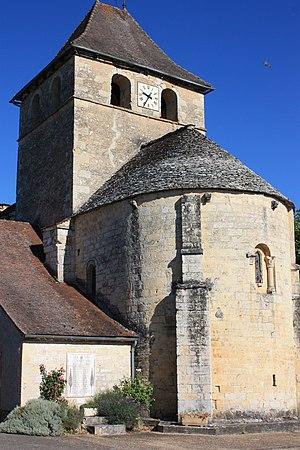
Gindou - Eglise Saint-Barthélemy
Gindou est une commune française, située dans le département du Lot en région Occitanie.